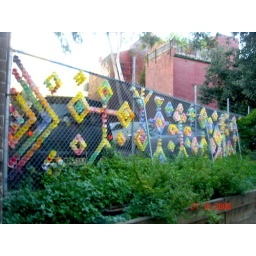
white plastic cups in a wire fence